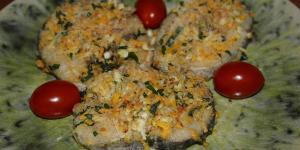
merluza con huevo duro